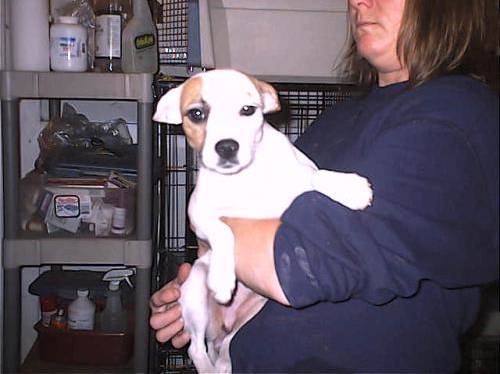
Label: dog